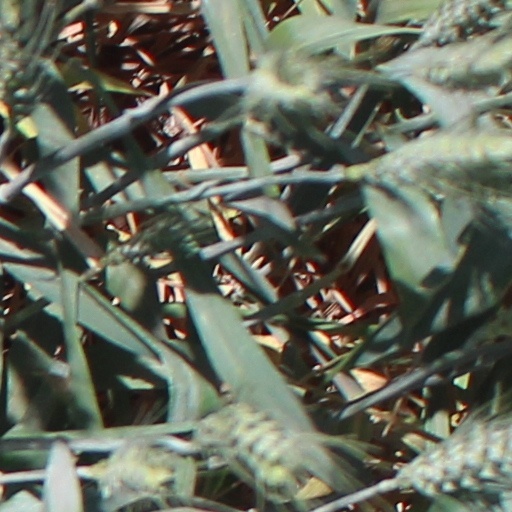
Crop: wheat